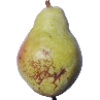
Label: Pear Williams 1